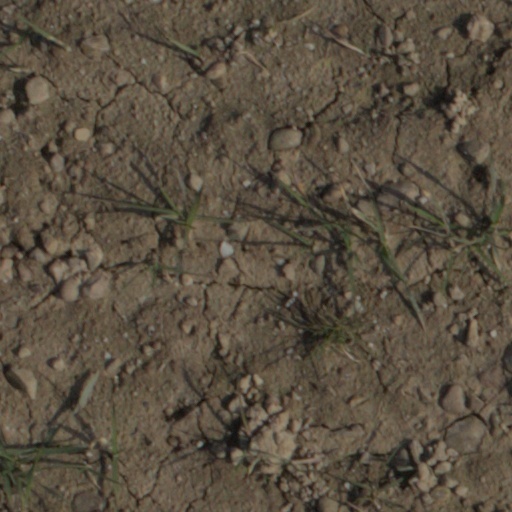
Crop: wheat